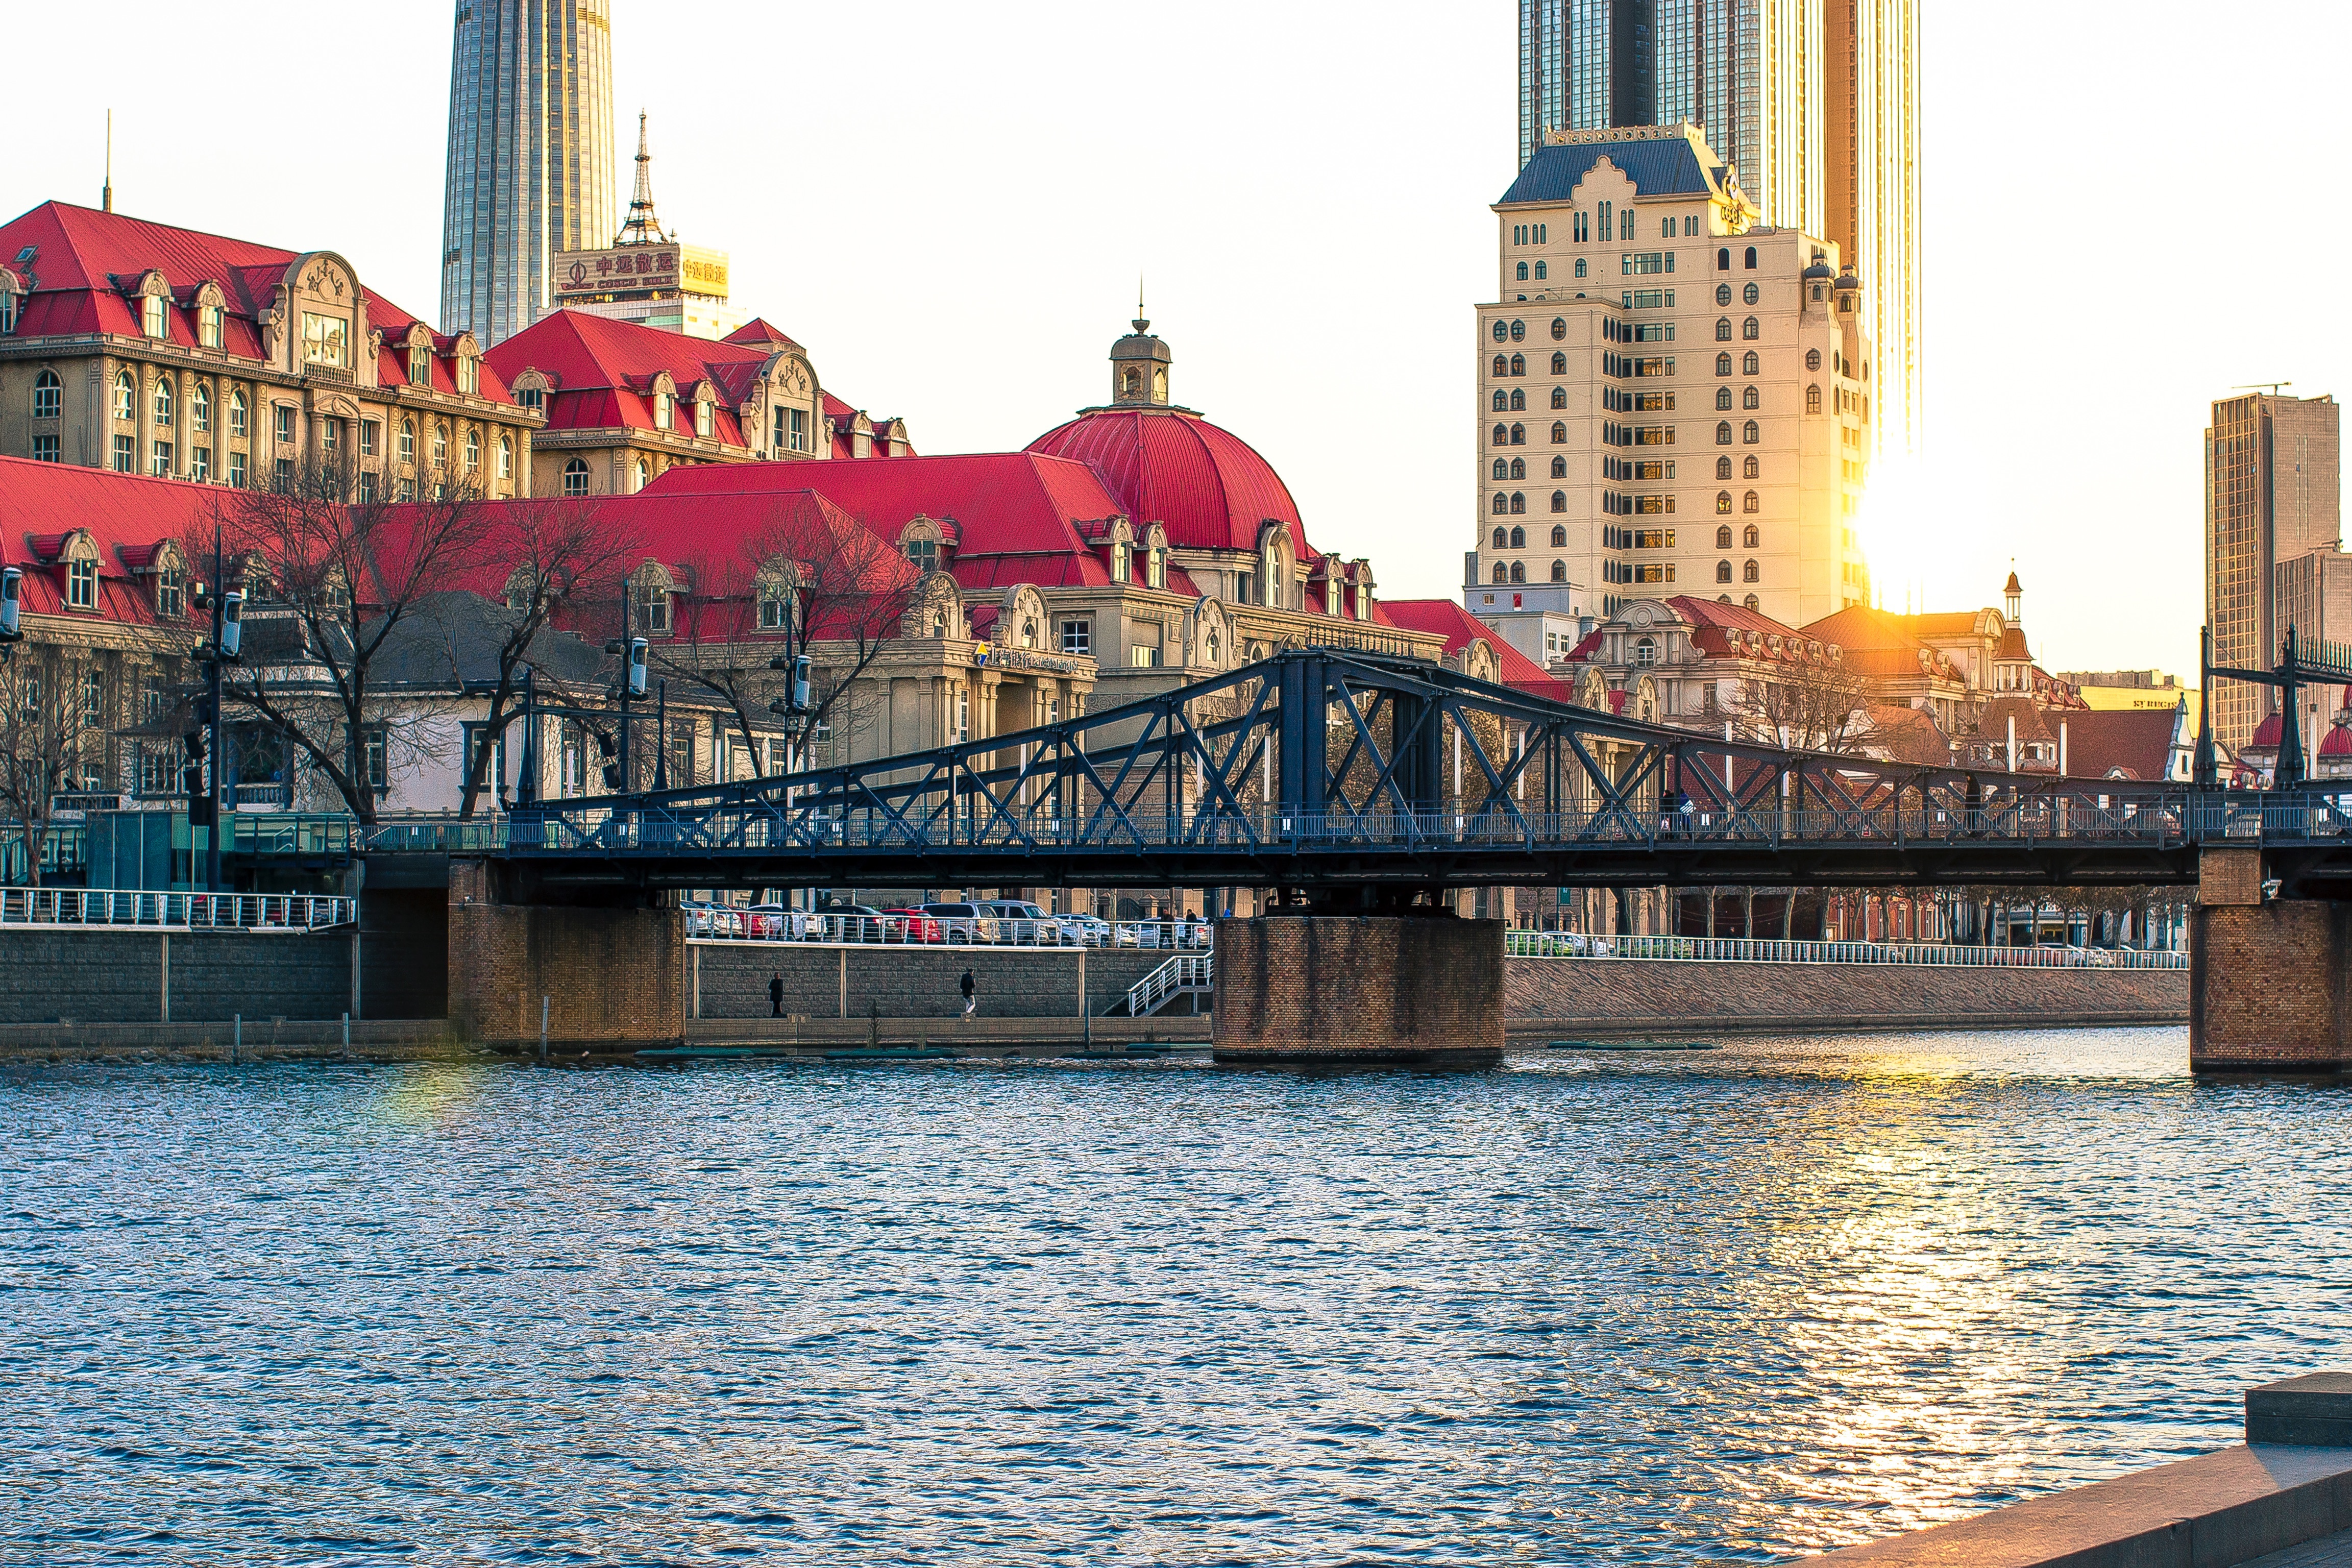
bridge, city, cityscape, evening, reflection, landmark, waterway